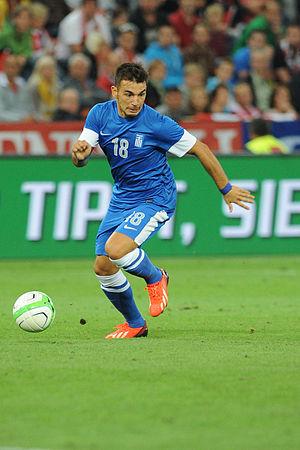
Sotíris Nínis, né le 3 avril 1990 à Himarë en Albanie, est un joueur de football grec, évoluant au poste de milieu de terrain.